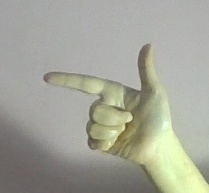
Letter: yaa